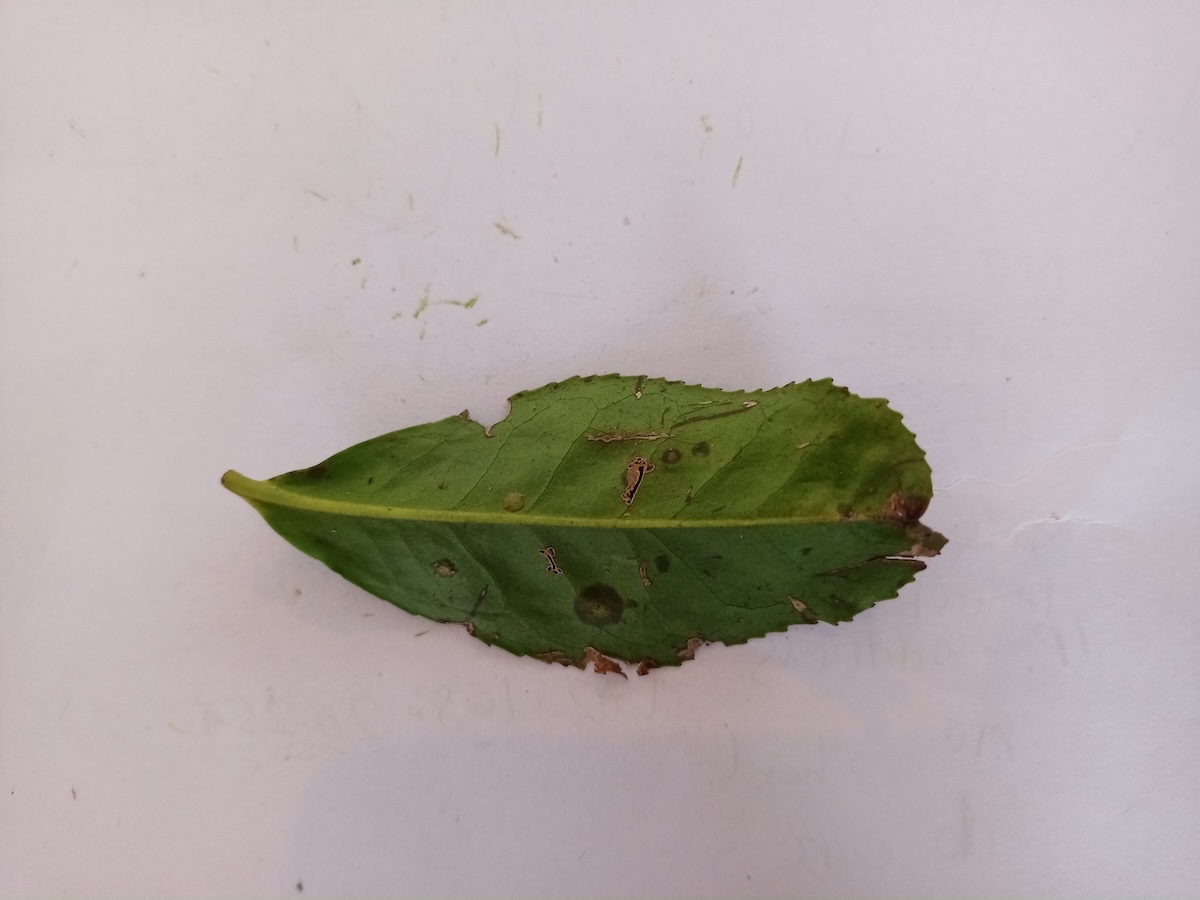
Label: Tea algal leaf spot